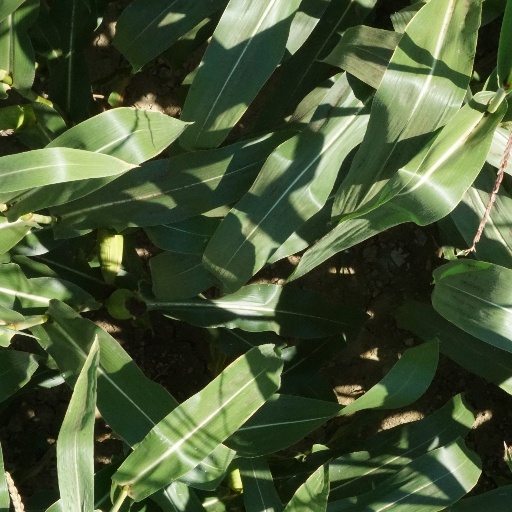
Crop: maize; corn